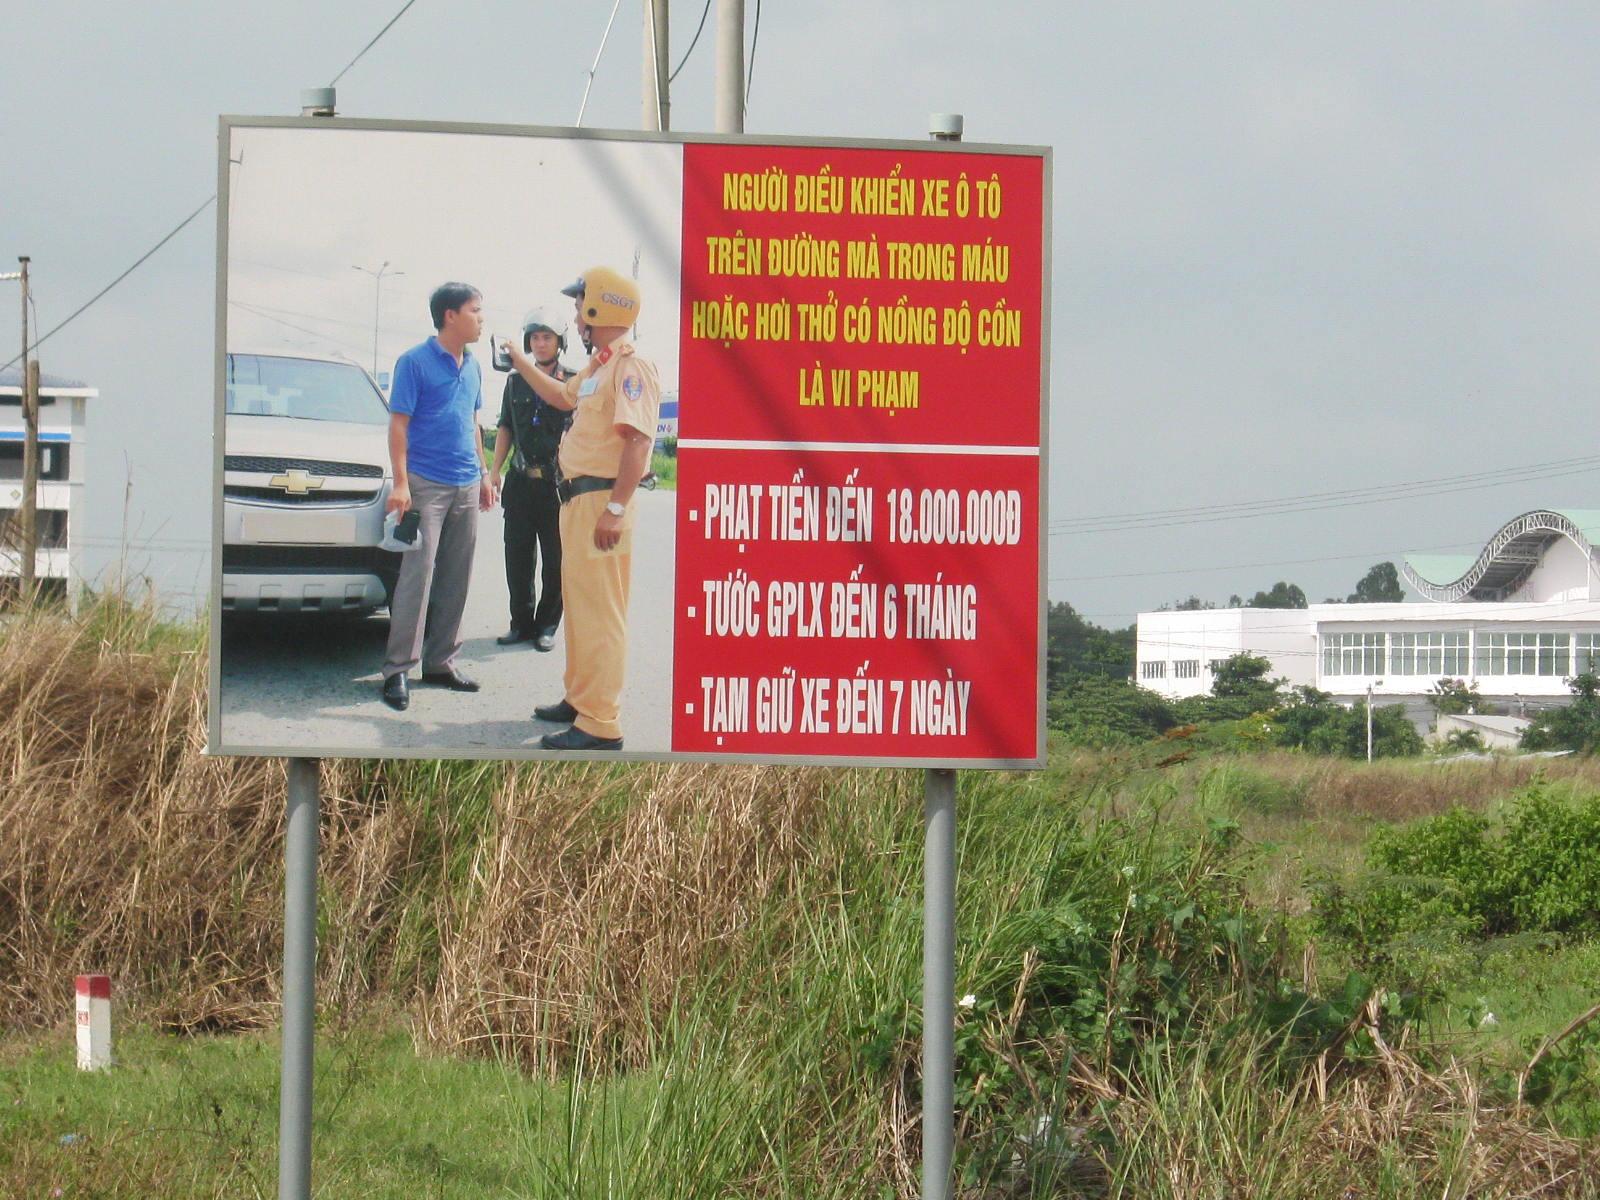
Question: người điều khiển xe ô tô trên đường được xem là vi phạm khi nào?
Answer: người điều khiển xe ô tô trên đường được xem là vi phạm khi trong máu hoặc hơi thở có nồng độ cồn